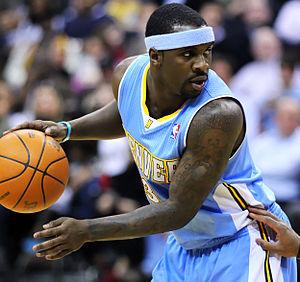
Tywon « Ty » Ronell Lawson, né le 3 novembre 1987 à Clinton dans le Maryland, est un joueur américain de basket-ball. Il évolue au poste de meneur.